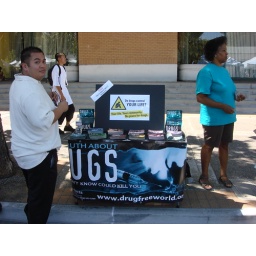
guy in the white shirt is one of their plane clothes handlers i think